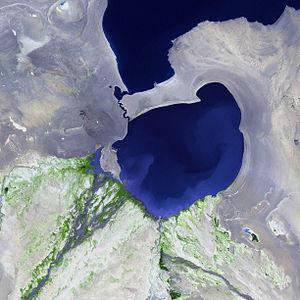
Cet article recense les zones humides de Mongolie concernées par la convention de Ramsar.
Le lac Airag ou Airag Nuur est un lac situé au sud du lac Khyargas dans la province de Uvs dans l'ouest de la Mongolie. Il est situé dans le biome de la steppe désertique du bassin des Grands Lacs.